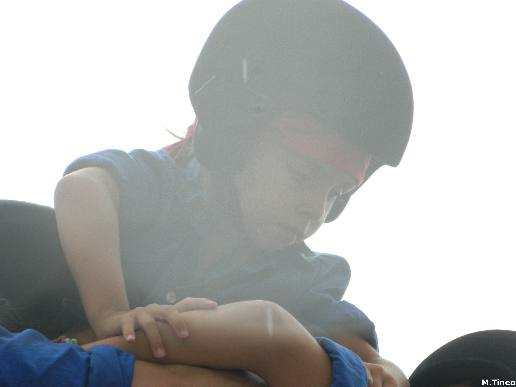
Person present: Yes